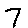
Label: 7